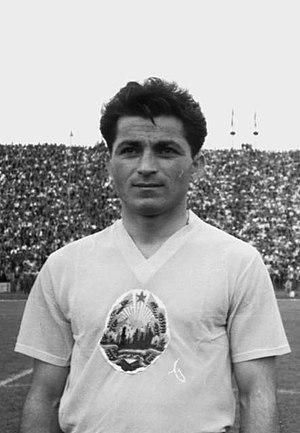
Ion Alecsandrescu était un joueur international de football et un dirigeant sportif roumain.